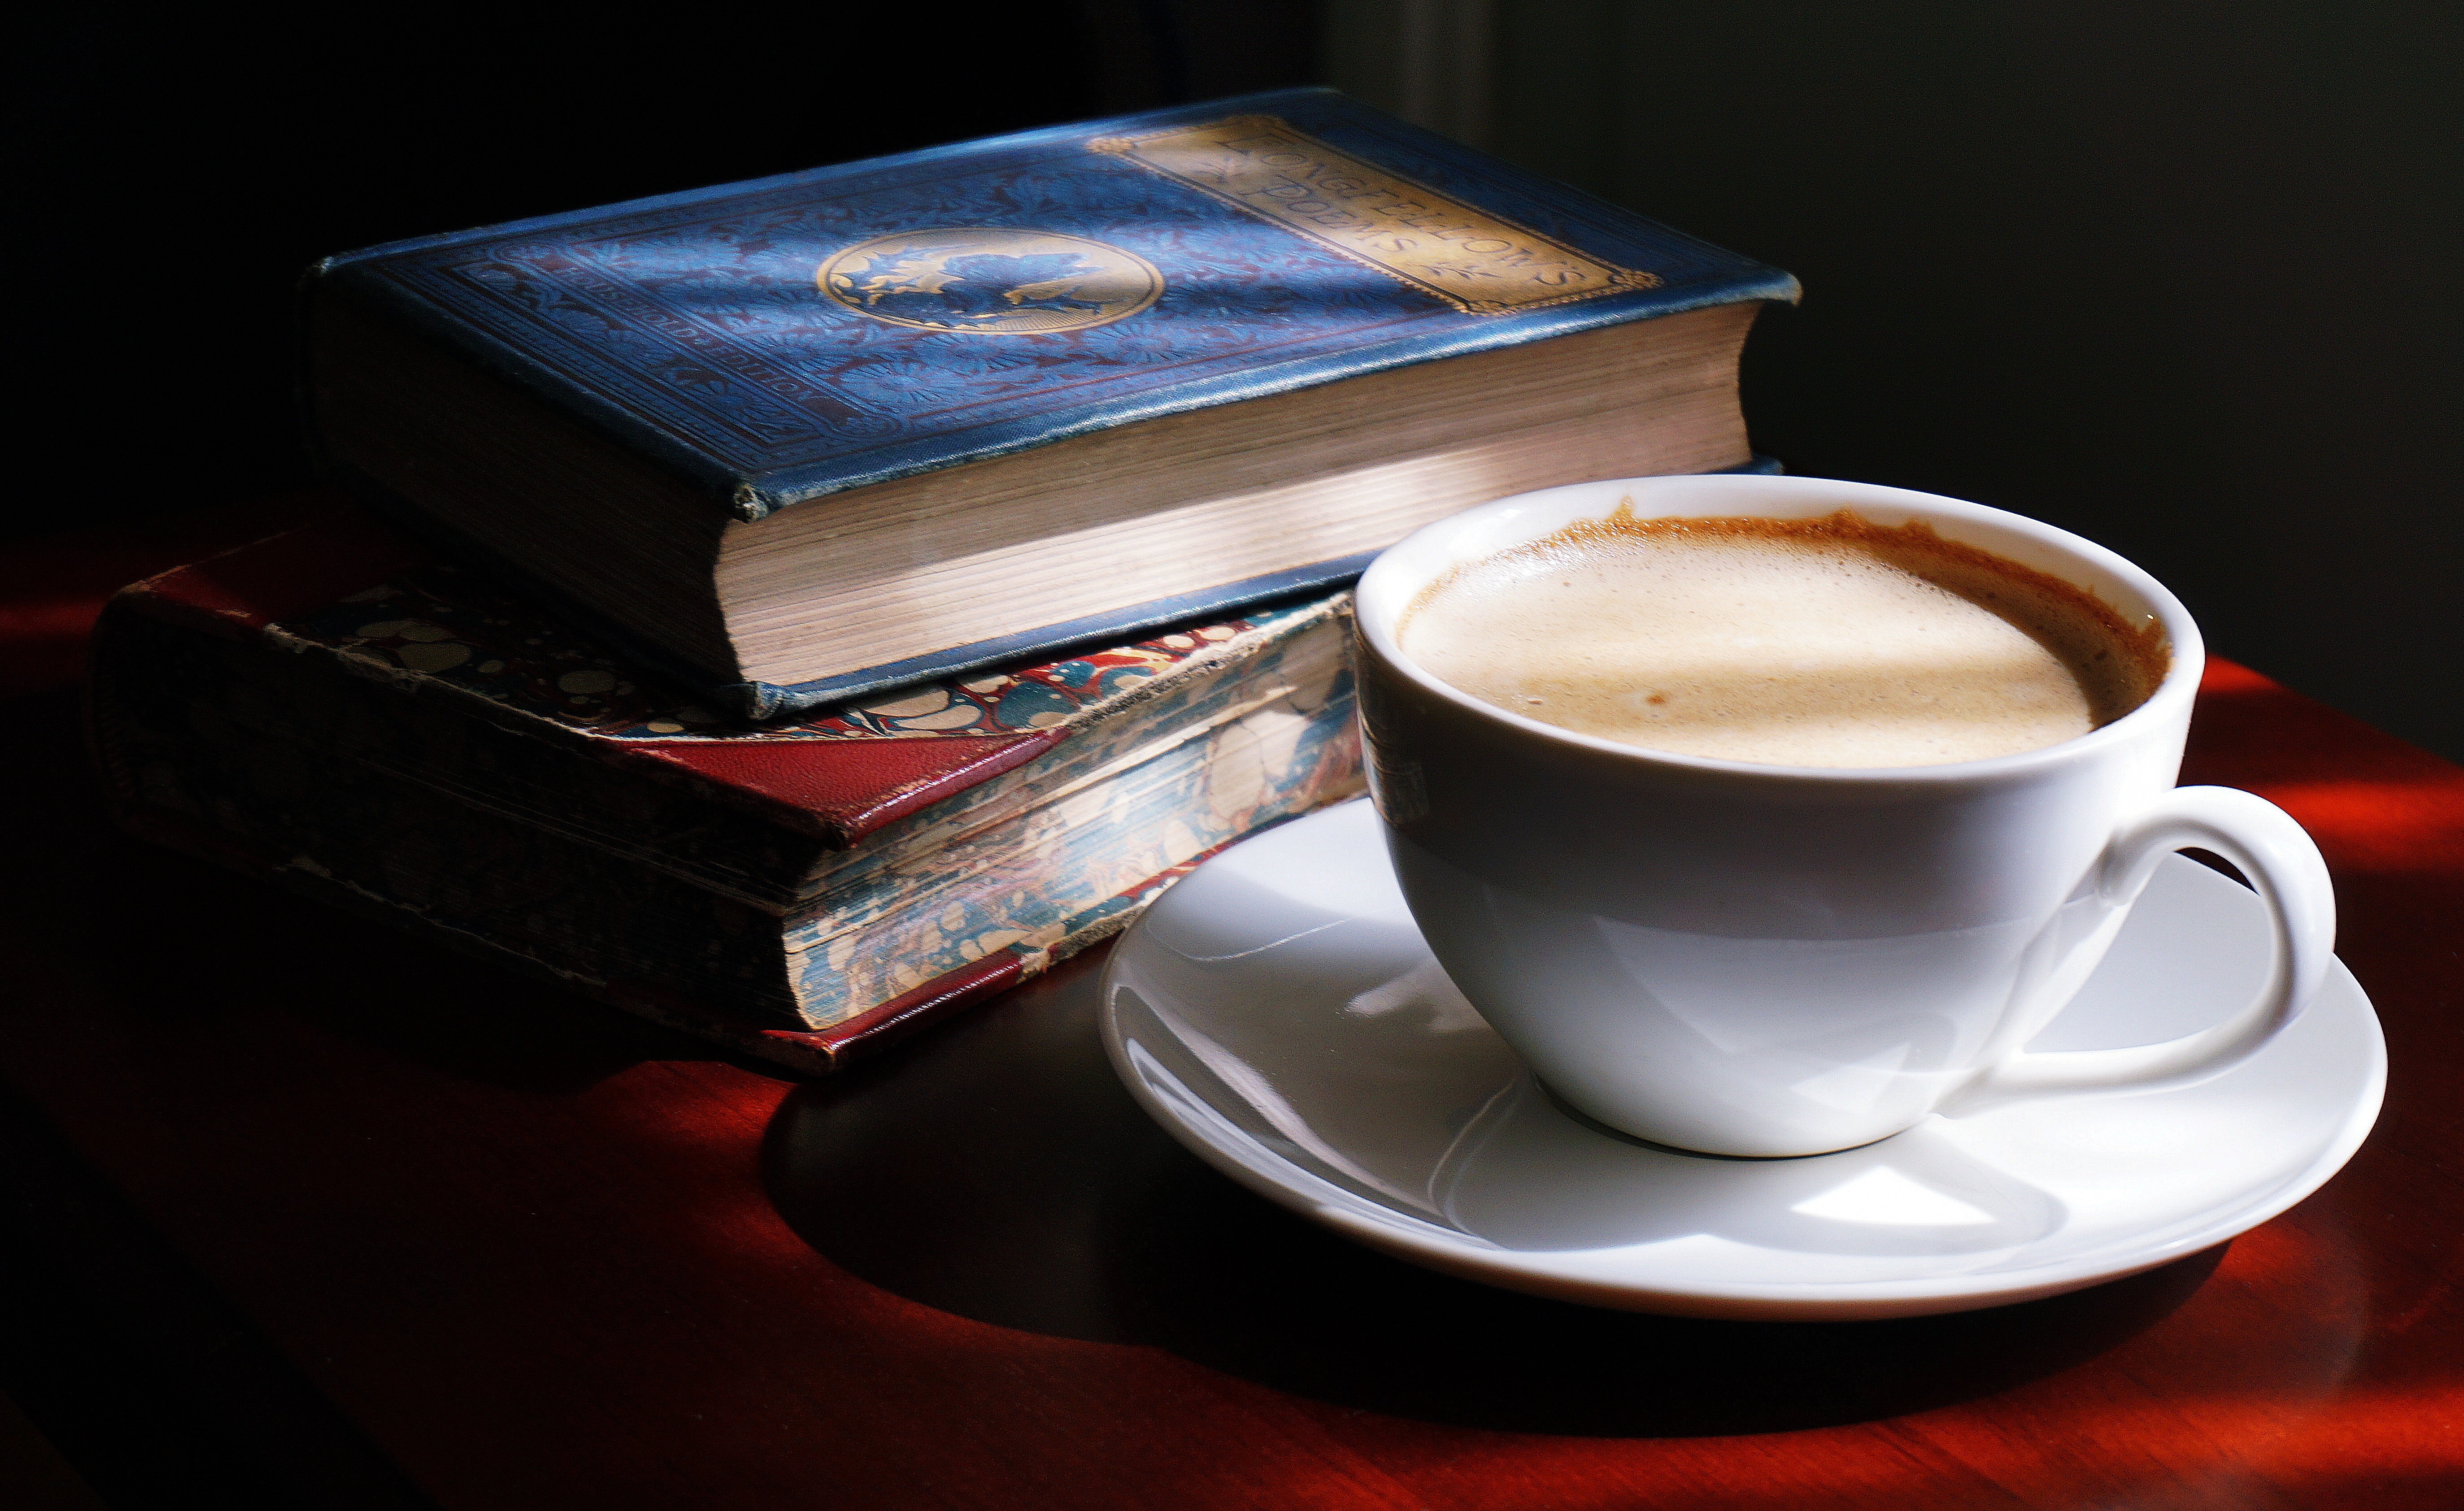
cup, coffee cup, caffeine, saucer, caff macchiato, cafe au lait, white coffee, drink, cuban espresso, drinkware, coffee, espresso, serveware, caff americano, still life photography, ristretto, tableware, still life, wiener melange, cortado, table, teacup, Java coffee, cappuccino, cafe, flat white, lungo, food, coffee milk, ipoh white coffee, Coffee substitute, tea, instant coffee